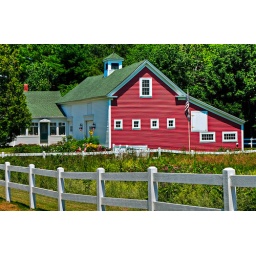
A picturesque, old farm house and barn nestled in the hills of central Maine.